San Mateo Creek (Southern California)

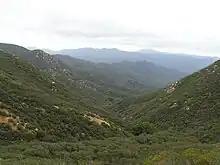
San Mateo Canyon Wilderness in the northwest upper basin

The San Mateo Creek drainage basin covers mostly in San Diego County and partially in Orange County. It shares boundaries with several watersheds – including Segunda Deshecha Cañada to the west, Arroyo San Onofre to the southeast, and streams draining into Lake Elsinore in the northeast. It is slightly larger than the San Juan Creek watershed, which borders on the San Mateo Creek watershed's northeastern side.